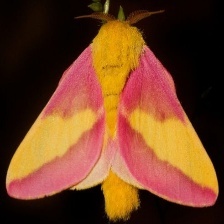
Species: ROSY MAPLE MOTH